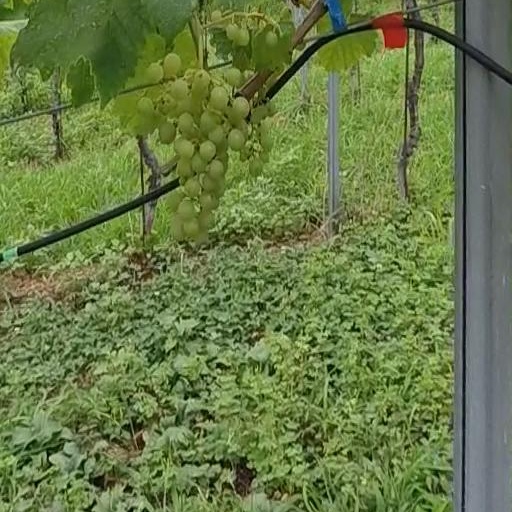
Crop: grape